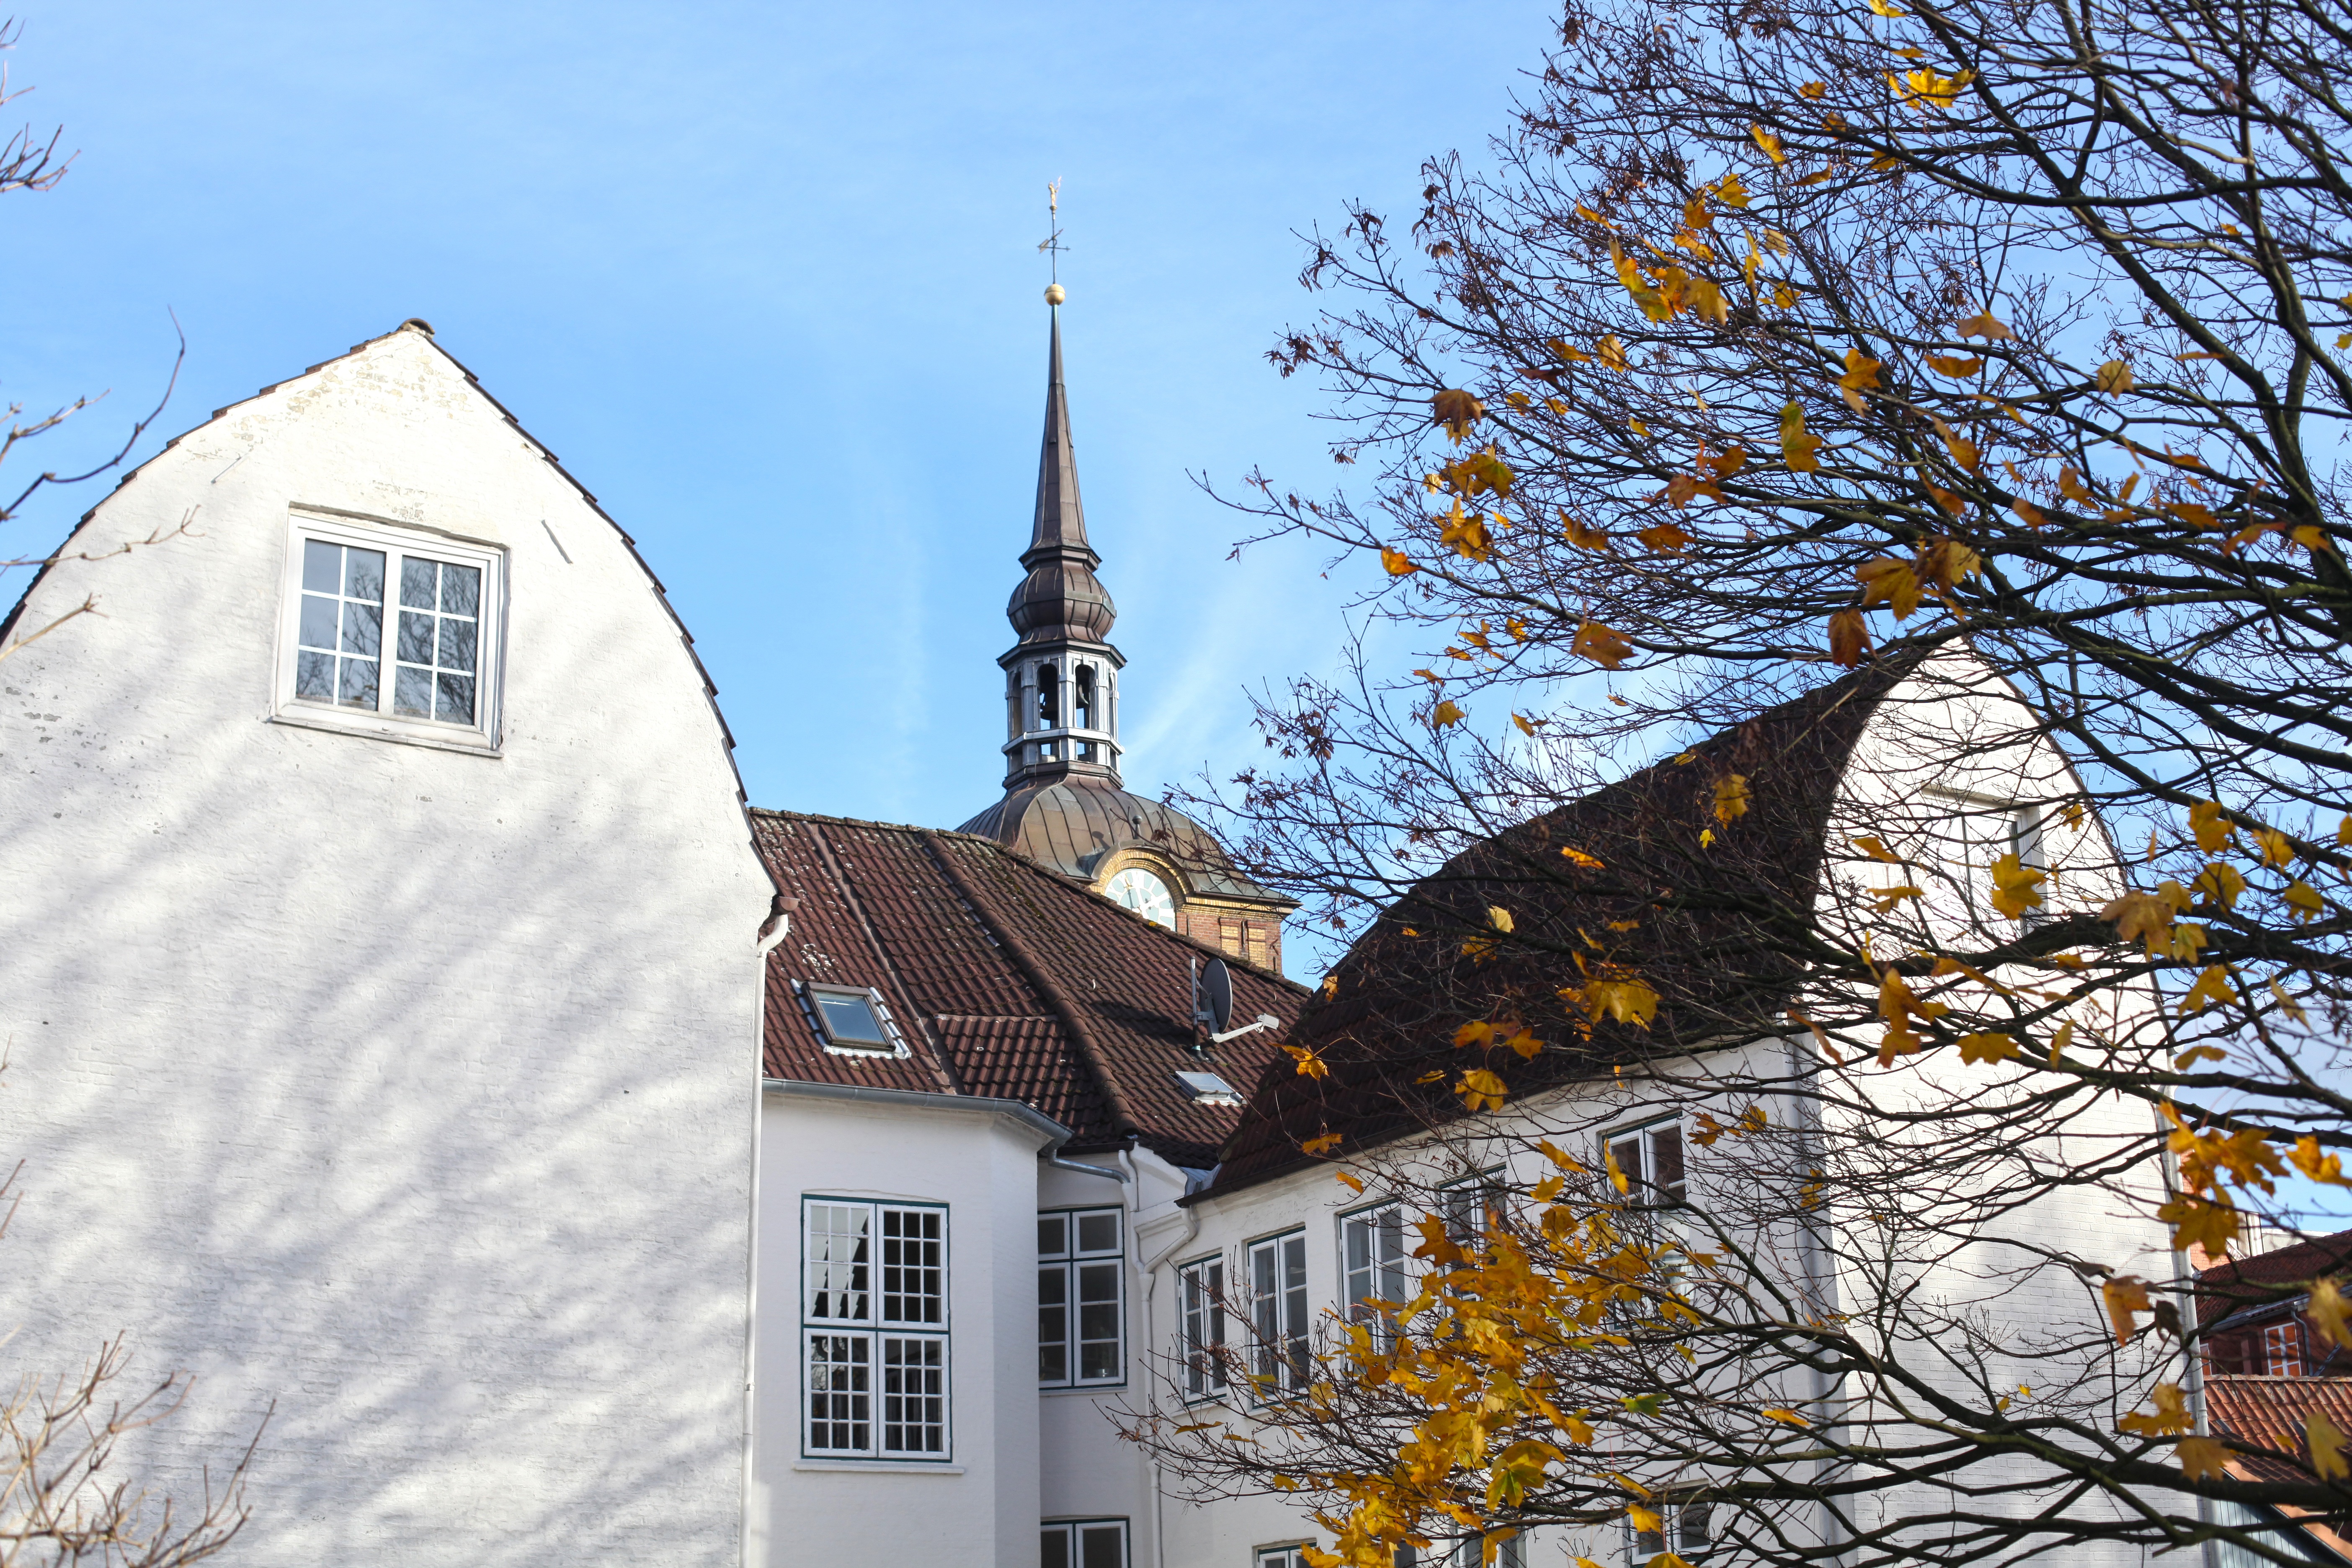
snow, winter, architecture, building, old, tower, autumn, facade, church, cathedral, chapel, old building, season, place of worship, spire, steeple, flensburg, st johannis, barrel roof